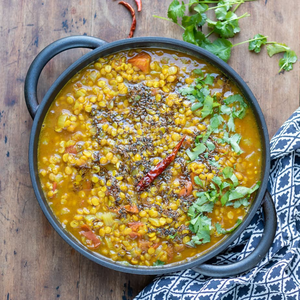
Dish: dal